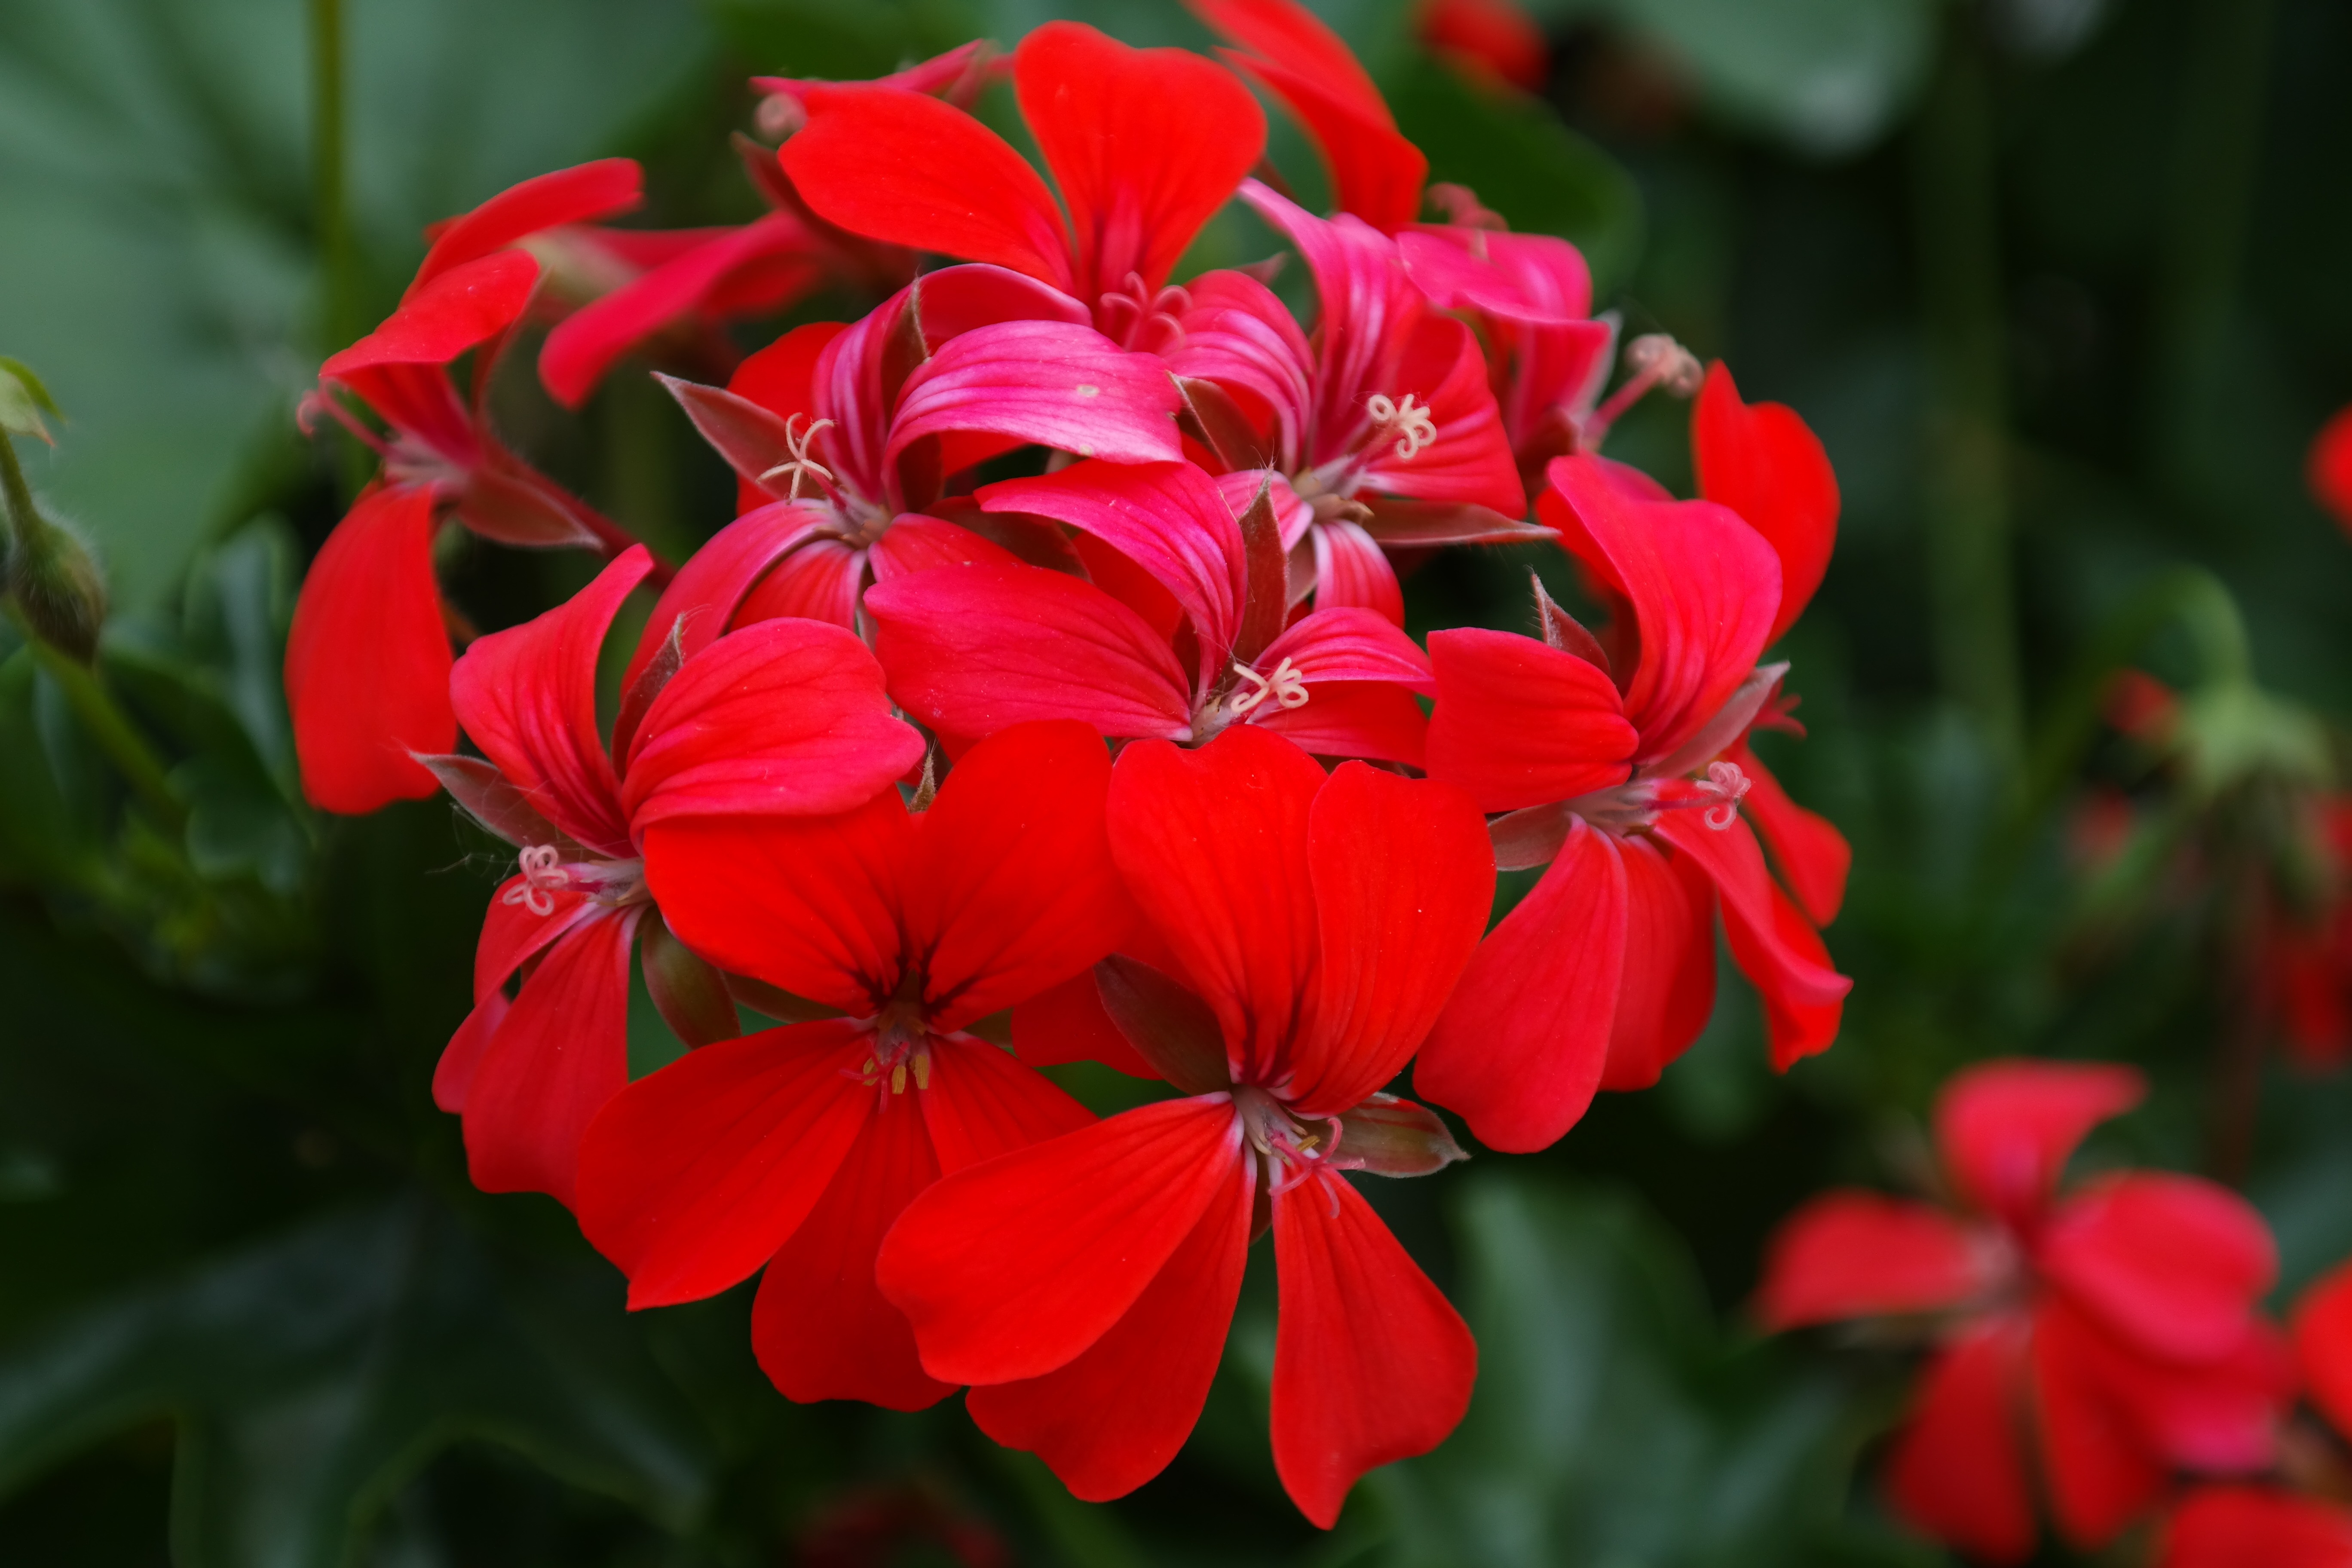
blossom, plant, flower, petal, bloom, red, crop, color, botany, colorful, flora, geranium, shrub, pelargonium, macro photography, flowering plant, balcony plant, blood red, summer flower, geraniaceae, red geranium, balcony flower, bright red, deep red, bedding plant, geranium greenhouse, hang geranium, annual plant, land plant, ivy geranium, pelargonium peltatum, culture flower, peltatum hybrid, magnificent specimen, pelargonium art, pelargonium hybrid